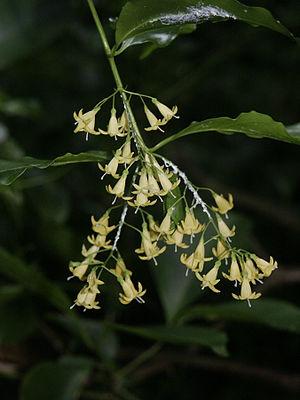
Le chiocoque ou Chiococca est un genre d'Angiospermes de la famille des Rubiaceae. Ce genre comprend plusieurs espèces originaires des régions néotropicales. L'espèce type de ce genre est Chiococca alba, qui pousse de la Floride au Paraguay et est cultivée comme plante ornementale.